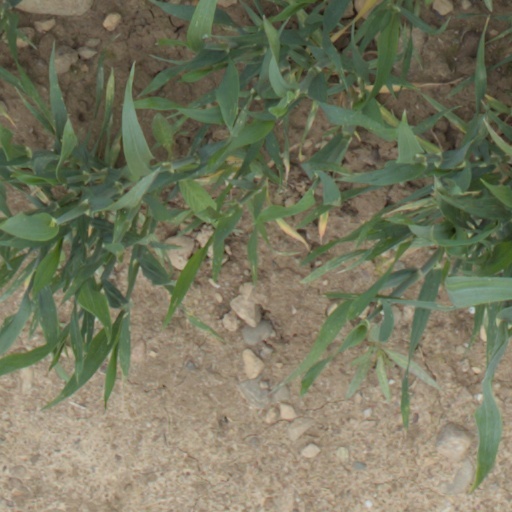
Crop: wheat